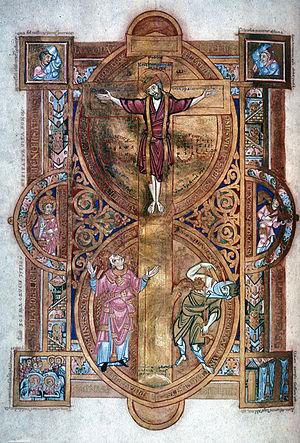
Le Codex Uta est un lectionnaire enluminé réalisé à Ratisbonne en Allemagne vers 1020-1025 et commandé par Uta, abbesse du couvent de chanoinesses Niedermünster de Ratisbonne. Il est actuellement conservé à la Bibliothèque d'État de Bavière.